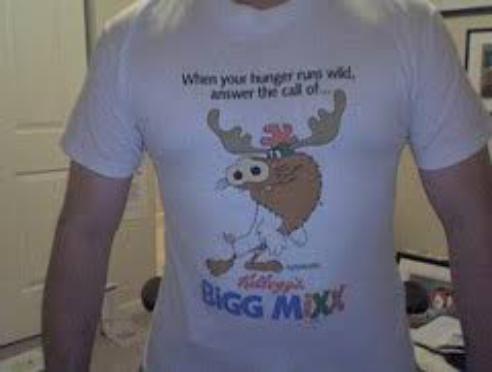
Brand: Bigg Mixx
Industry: Food